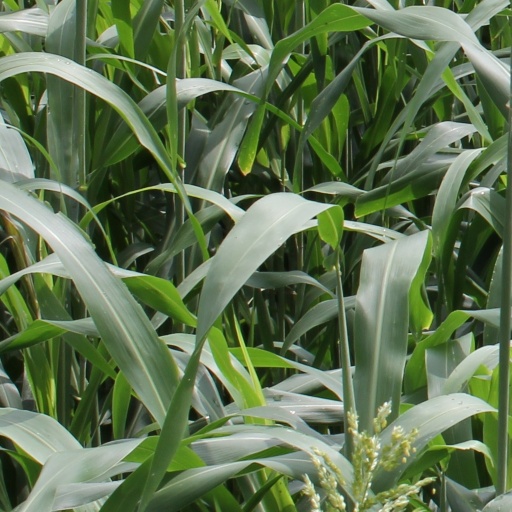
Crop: sorghum